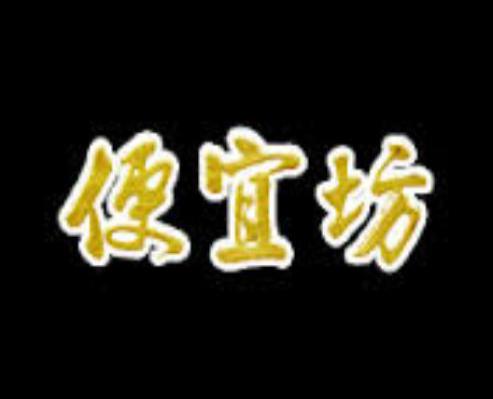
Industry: Food